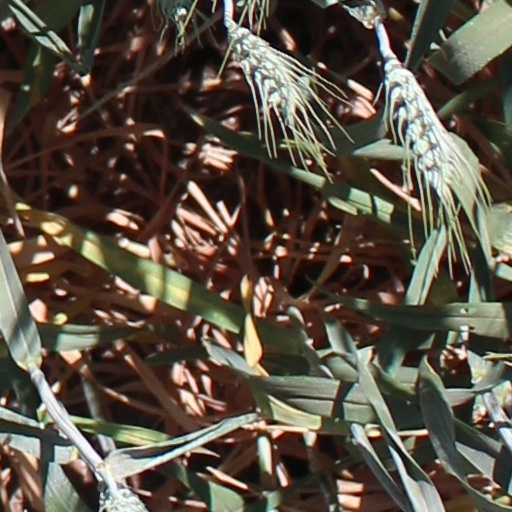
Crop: wheat